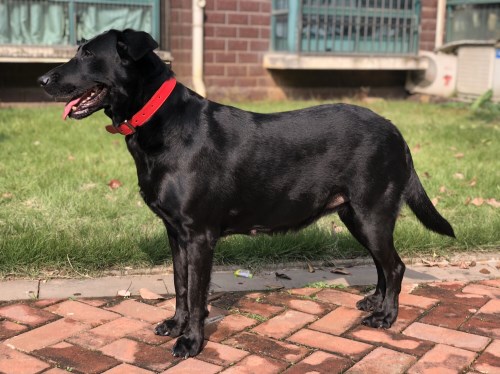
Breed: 3580-n000122-Labrador_retriever